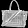
Label: Bag